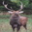
Label: deer